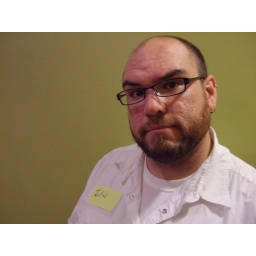
an open house at the Theater Offensive's new office digs in Cambridge. Such an awesome space for them!